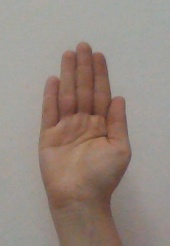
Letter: seen